John Newland Maffitt (privateer)

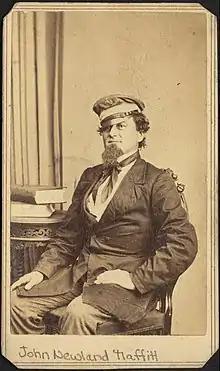
Commander John Newland Maffitt, CSN in 1863

John Newland Maffitt (February 22, 1819 – May 15, 1886) was an officer in the Confederate States Navy who was nicknamed the "Prince of Privateers" due to his success as a blockade runner and commerce raider in the U.S. Civil War.